North West England electrification schemes

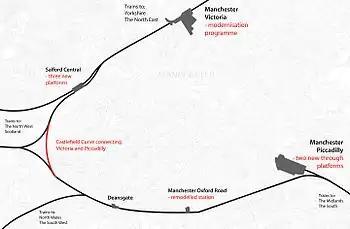
Schematic map showing rail improvements around Manchester city centre for the Northern Hub project

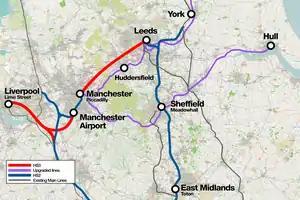
Northern Powerhouse Rail map

The Manchester to Stalybridge scheme was originally part of Northwest England Electrification schemes but became part of Transpennine Route Upgrade.